Ichalkaranji

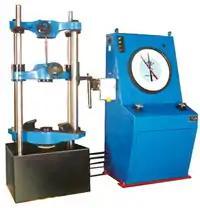
Universal Testing Machine made in Ichalkaranji

Tata Nano small car is very similar to Meera, a small car developed in 1970 by Shankarrao Kulkarni of Ichalkaranji. The city is also known for Fundamental Measuring instrument manufacturing industry. These testing machines are used in engineering and other manufacturing industries, engineering institutes, and research institutes for analysis. These measuring instruments are marketed in India as well as in some other countries. Measuring instruments manufactured in the city by various companies include compression testing machines, torsion testing machines, horizontal chain, and rope testing machines, spring testing machines, impact testing machines, Erichsen testing machines, universal testing machines, Rockwell scale hardness tester, Brinell scale hardness tester, and computerized Vickers hardness test.